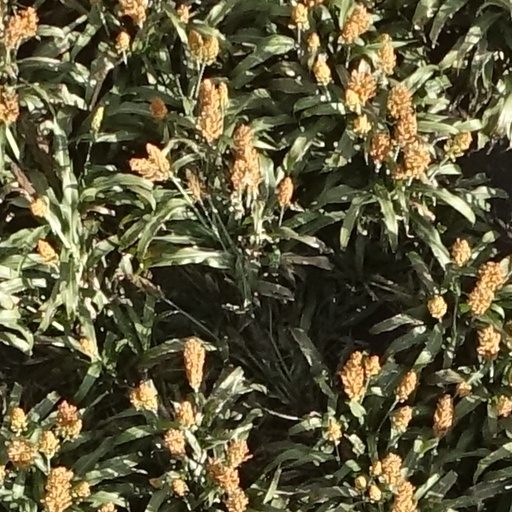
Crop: sorghum